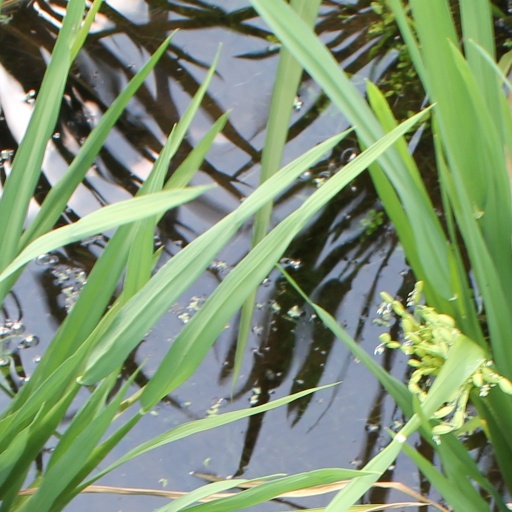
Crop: rice